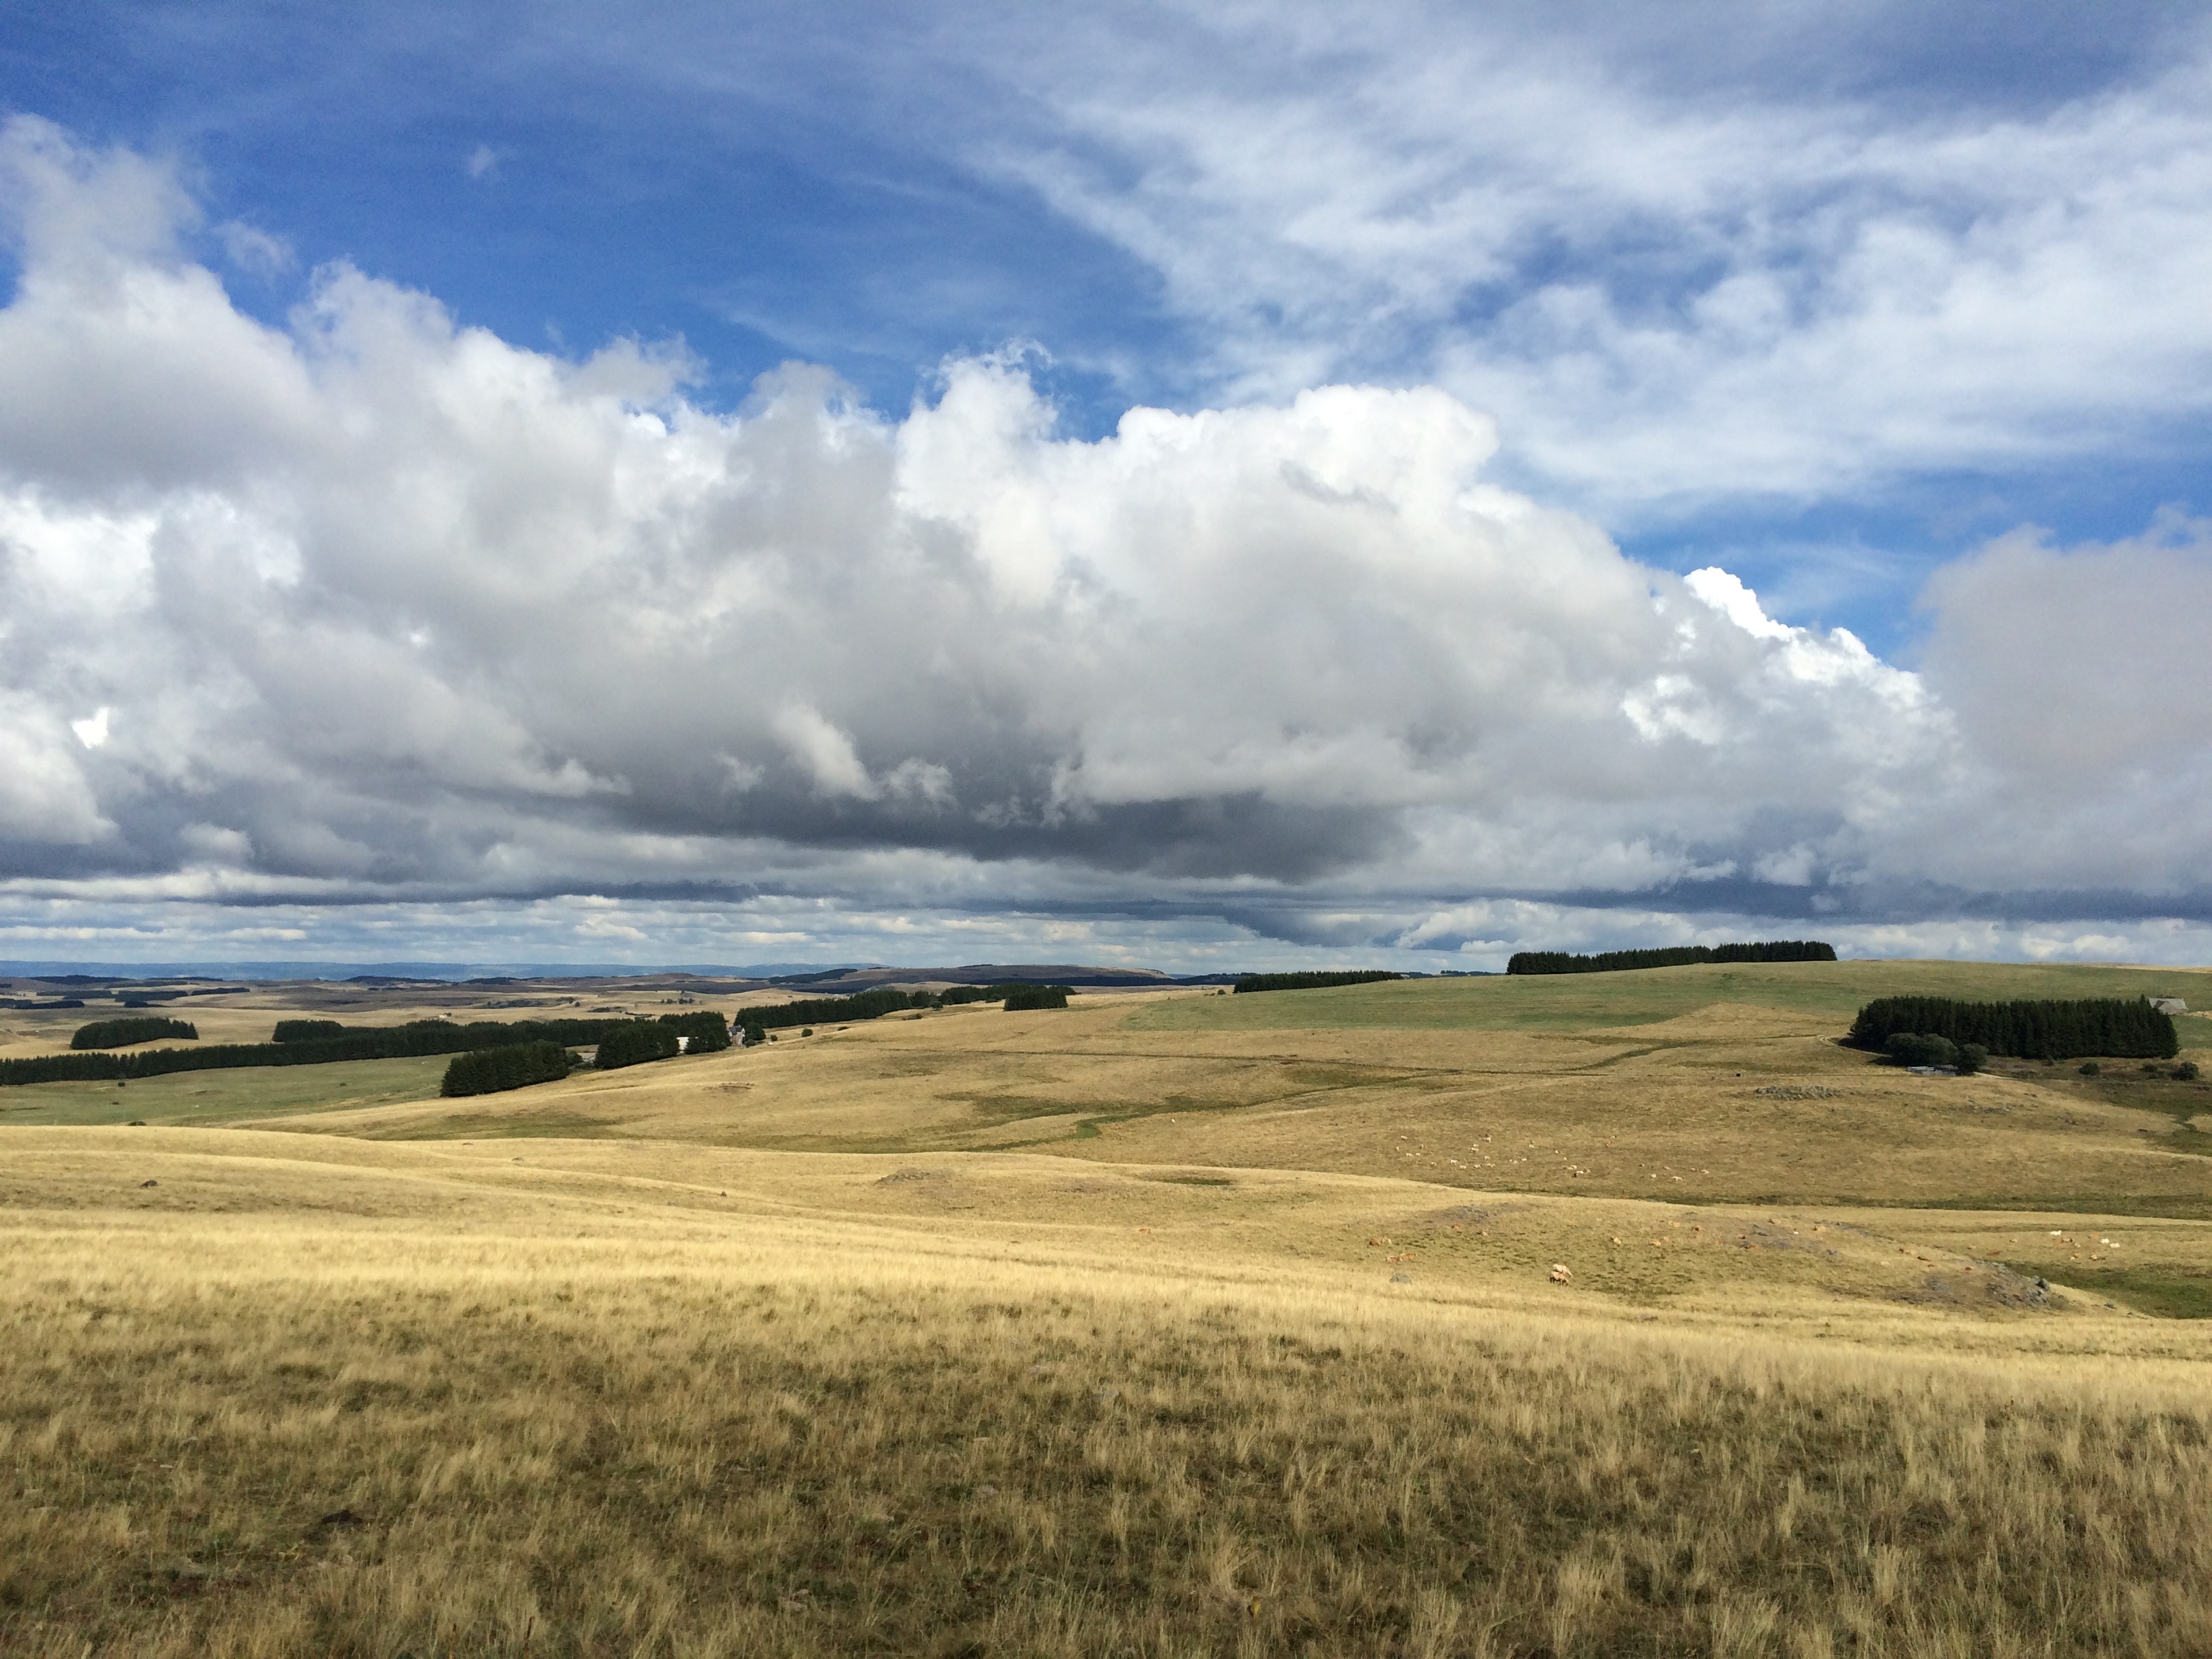
landscape, sea, coast, nature, grass, horizon, marsh, cloud, sky, field, prairie, morning, hill, wind, france, rural, agriculture, plain, fields, grassland, badlands, plateau, ecosystem, aubrac, steppe, rural area, meteorological phenomenon, grass family